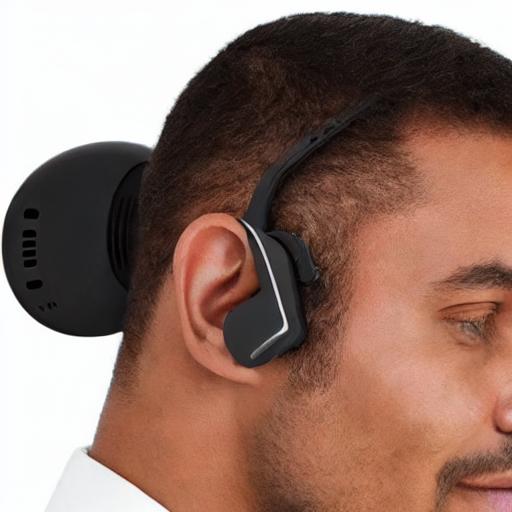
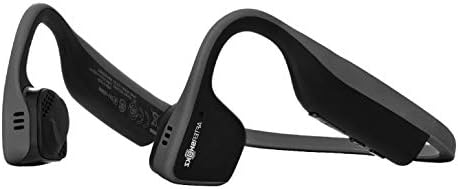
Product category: headphones
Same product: no